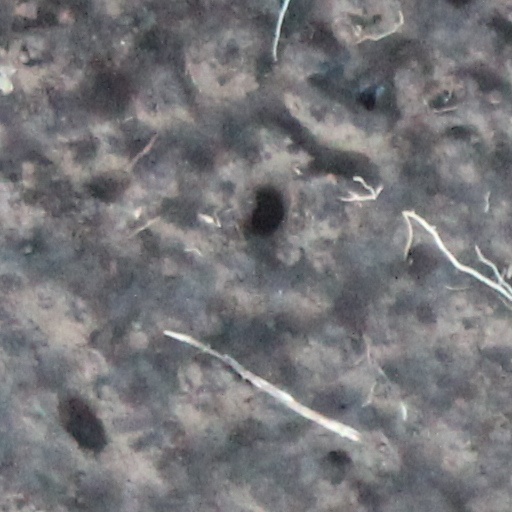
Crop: wheat